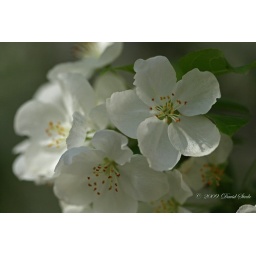
Blossoms on an apple tree in Big Spring Park.